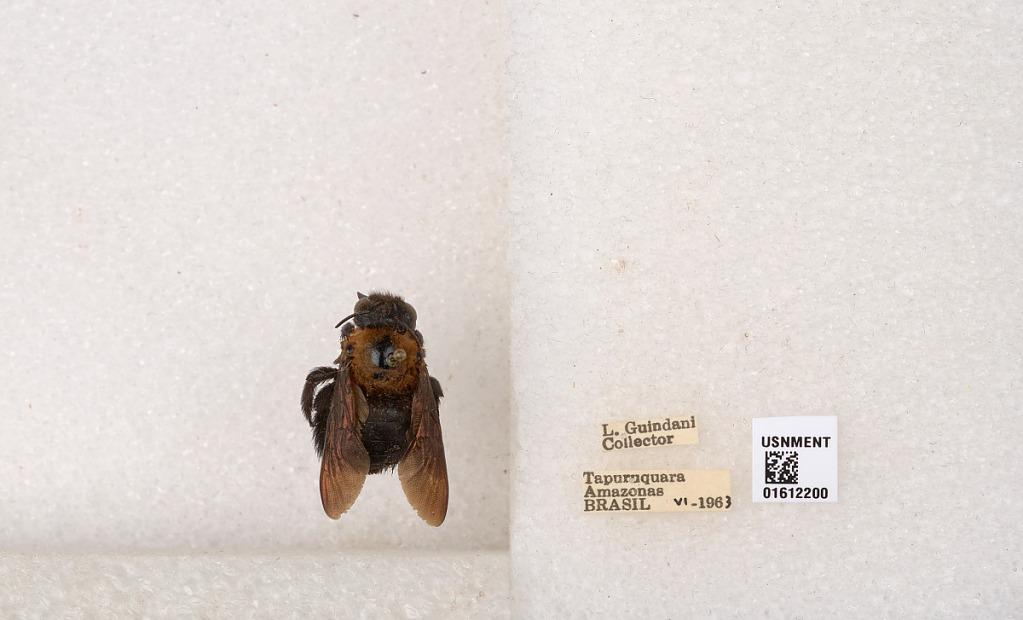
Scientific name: Xylocopa (Neoxylocopa) aurulenta (Fabricius)
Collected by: L. Guindani
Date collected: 1963-6-1
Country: Brazil
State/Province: Amazonas
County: Santa Isabel do Rio Negro
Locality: Tapuruquara
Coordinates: -0.41389, -65.0192